The Serfs

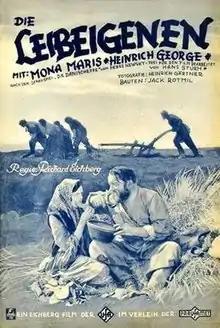

The Serfs (German: Die Leibeigenen) is a 1928 German silent drama film directed by Richard Eichberg and starring Heinrich George, Mona Maris and Maria Reisenhofer. It was shot at the Babelsberg Studios in Berlin. The film's art direction was by Jacek Rotmil. It premiered on 11 January 1928 at the Gloria-Palast.